The Heir of Linne

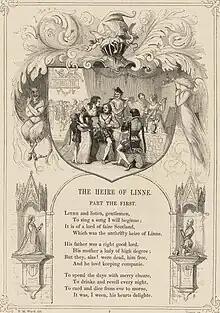
"The Heire of Linne" in "The Book of British Ballads" (1842)

The Heir of Linne (Child ballad #267; Roud #111) is a traditional folk song existing in several variants.